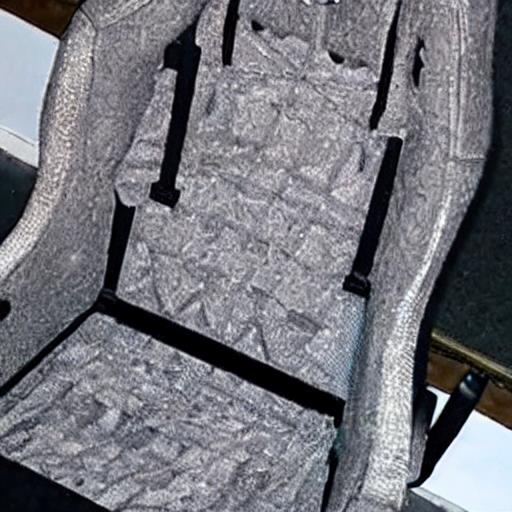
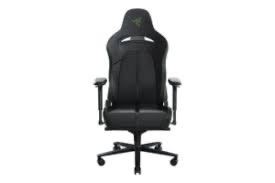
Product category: items_chair
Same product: no